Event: Nepal Earthquake
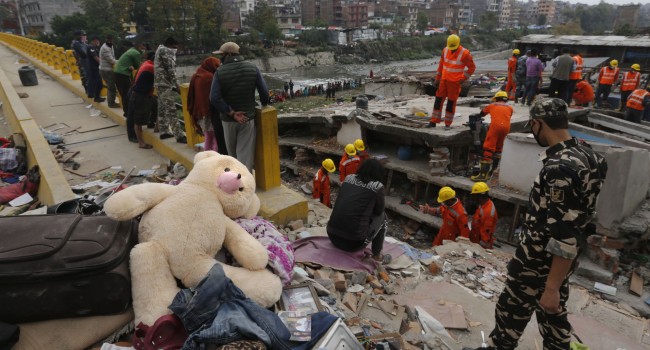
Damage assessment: damage